Renal–hepatic–pancreatic dysplasia

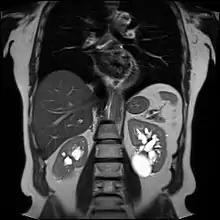
Renal cyst MRI (Contributed by Ptrump16 https://commons.wikimedia.org/wiki/File:Renal_cyst_MRI.jpg)

Renal–hepatic–pancreatic dysplasia (RHPD) is characterized by unusual kidney cell development, disrupted liver development, and hardening or thickening scar tissue in the pancreas.